Characters in Ghost Trick: Phantom Detective

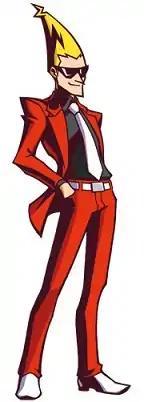
Sissel, the main protagonist of "Ghost Trick".

"" is a Nintendo DS video game developed by Shu Takumi in 2010. Like Takumi's other works, "Ghost Trick" has a strong emphasis on characters, while the plot's central theme is death and mystery. It stars Sissel, a ghost who is attempting to recover his memories. Other major characters include Lynne, who acts as a sidekick to Sissel and seeks to uncover a mystery of 10 years ago; Jowd, a detective accused of murdering his wife; Kamila, the daughter of Jowd; Missile, a Pomeranian who, after dying, chooses to stay dead so that he can protect his owner Kamila; Ray, a ghost who inhabits a desk lamp and initiates Sissel's journey; Cabanela, a detective and friend of Jowd who enjoys dancing; the Pigeon Man, the superintendent of the junkyard where the game begins; the Justice Minister, a man who the protagonists beseech to stay Jowd's execution; Yomiel, a ghost who seeks revenge for the events of 10 years ago; and the antagonists, an unidentified organization from a foreign country who seek to kill anyone involved in the events of 10 years ago.